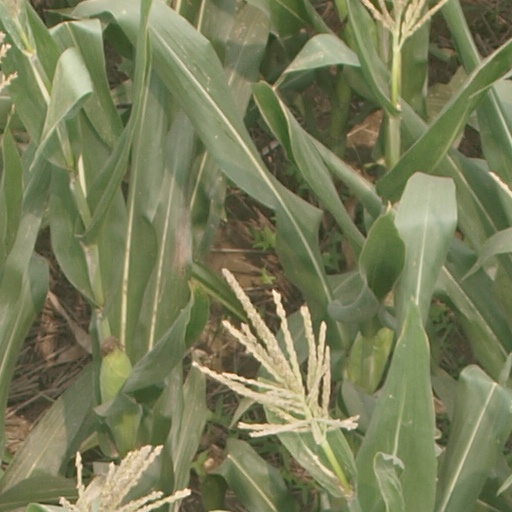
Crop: maize; corn